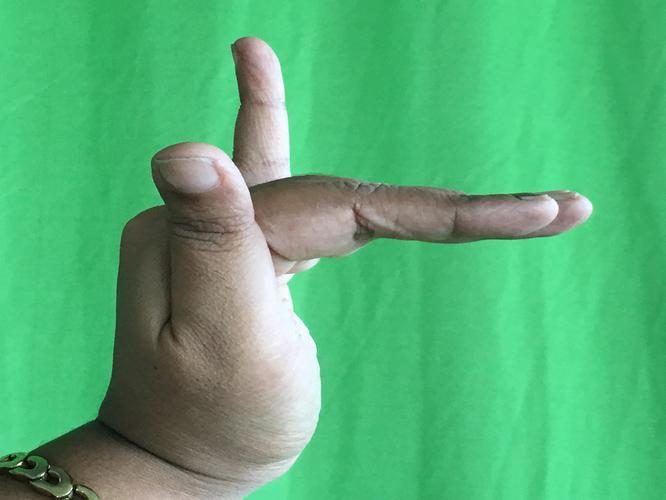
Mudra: Mrigasirsha
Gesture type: single_hand